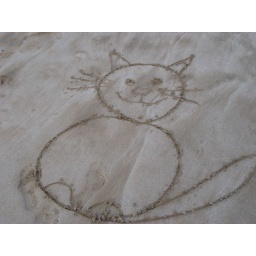
A cat in the sand